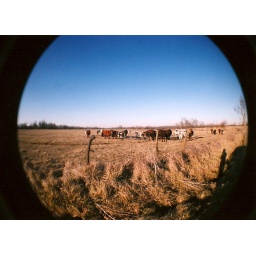
Moo cow in fish eye